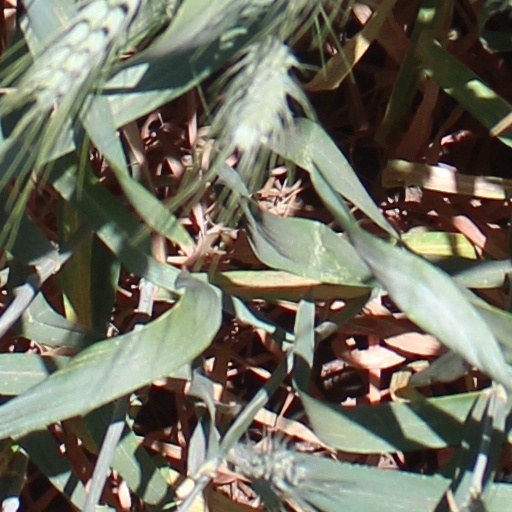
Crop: wheat